Katja Woywood

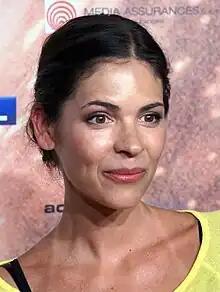
Woywood in 2016

Katja Woywood (born 10 May 1971) is a German actress and former child star in her native land. She started playing in movies and series as a 15 year old girl. Her hobbies are drawing and roller skating. Since episode 189 she plays the new chief of the highway police in the German action-series "Alarm für Cobra 11 – Die Autobahnpolizei".